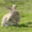
Label: rabbit